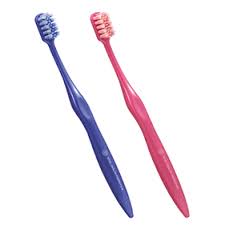
Waste category: trash